Group representation constituency

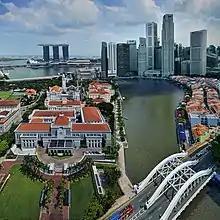
An aerial view of Parliament House "(left, with semicircular driveway)"

The original stated purpose of GRCs was to guarantee a minimum representation of minorities in Parliament and ensure that there would always be a multiracial Parliament instead of one made up of a single race. Speaking in Parliament during the debate on whether GRCs should be introduced, First Deputy Prime Minister and Minister for Defence Goh Chok Tong said he had first discussed the necessity of ensuring the multiracial nature of Parliament with Prime Minister Lee Kuan Yew in July 1982. Then, Lee had expressed concern about the voting patterns of younger Singaporeans, who appeared to be apathetic to the need of having a racially balanced slate of candidates. He was also worried about more Singaporeans voting along racial lines, which would lead to a lack of minority representation in Parliament.